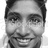
Emotion: happy